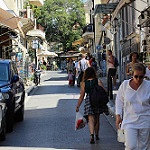
Label: street